Casa Anchieta

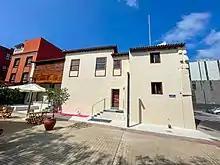
The rear of the building in 2021

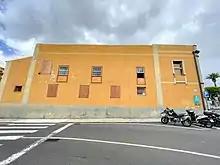
The side facade in 2021

In 2020 it was announced that a renovation will take place to turn it into a museum and interpretation centre focused on José de Anchieta. The restoration work will last 7 months and cost €710,000. It will include making the building accessible to disabled people, with bathrooms on each floor and the installation of an elevator. The humidity that the building has suffered will be removed, and the internal layout revised to restore a more original layout. The work started in 2021. By July it was reported that the work was mostly complete, particularly the most sensitive parts, but the remaining work needed some changes to the restoration plan - particularly the electricity supply, the elevator installation, and telecommunications. After several delays, the work was completed in 2024.